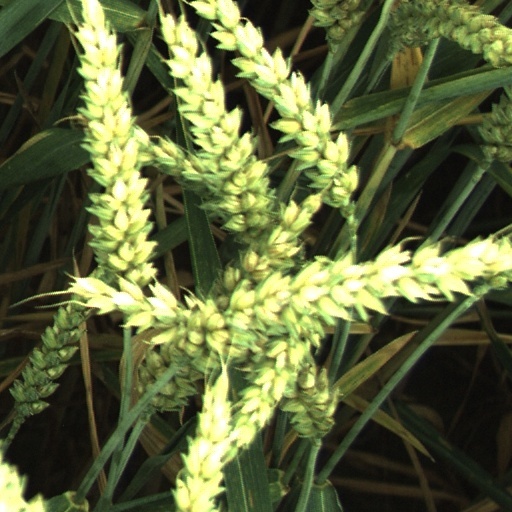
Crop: wheat